University of Texas at Arlington College of Engineering

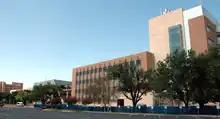
A view of three engineering buildings in 2010. Appearing from right to left are the Engineering Research Building, Engineering Lab Building, and Woolf Hall.

UTA College of Engineering has numerous research centers, labs and groups. Additionally, it has affiliations with the UTA Research Institute (UTARI) and the Nanotechnology Research and Education Center.